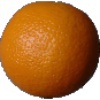
Label: Orange 1